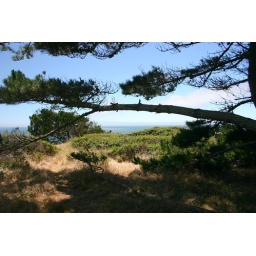
We had lunch in the shade of a beautiful pine tree before hiking out.